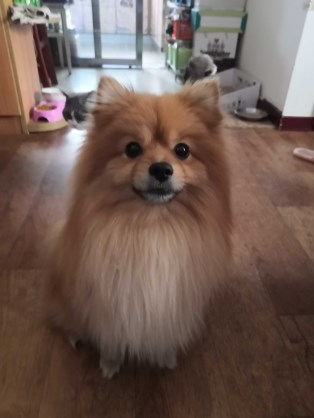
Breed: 1936-n000005-Pomeranian